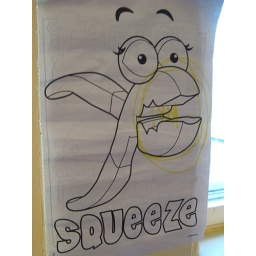
On the wall in the kitchen @ the 'rent's